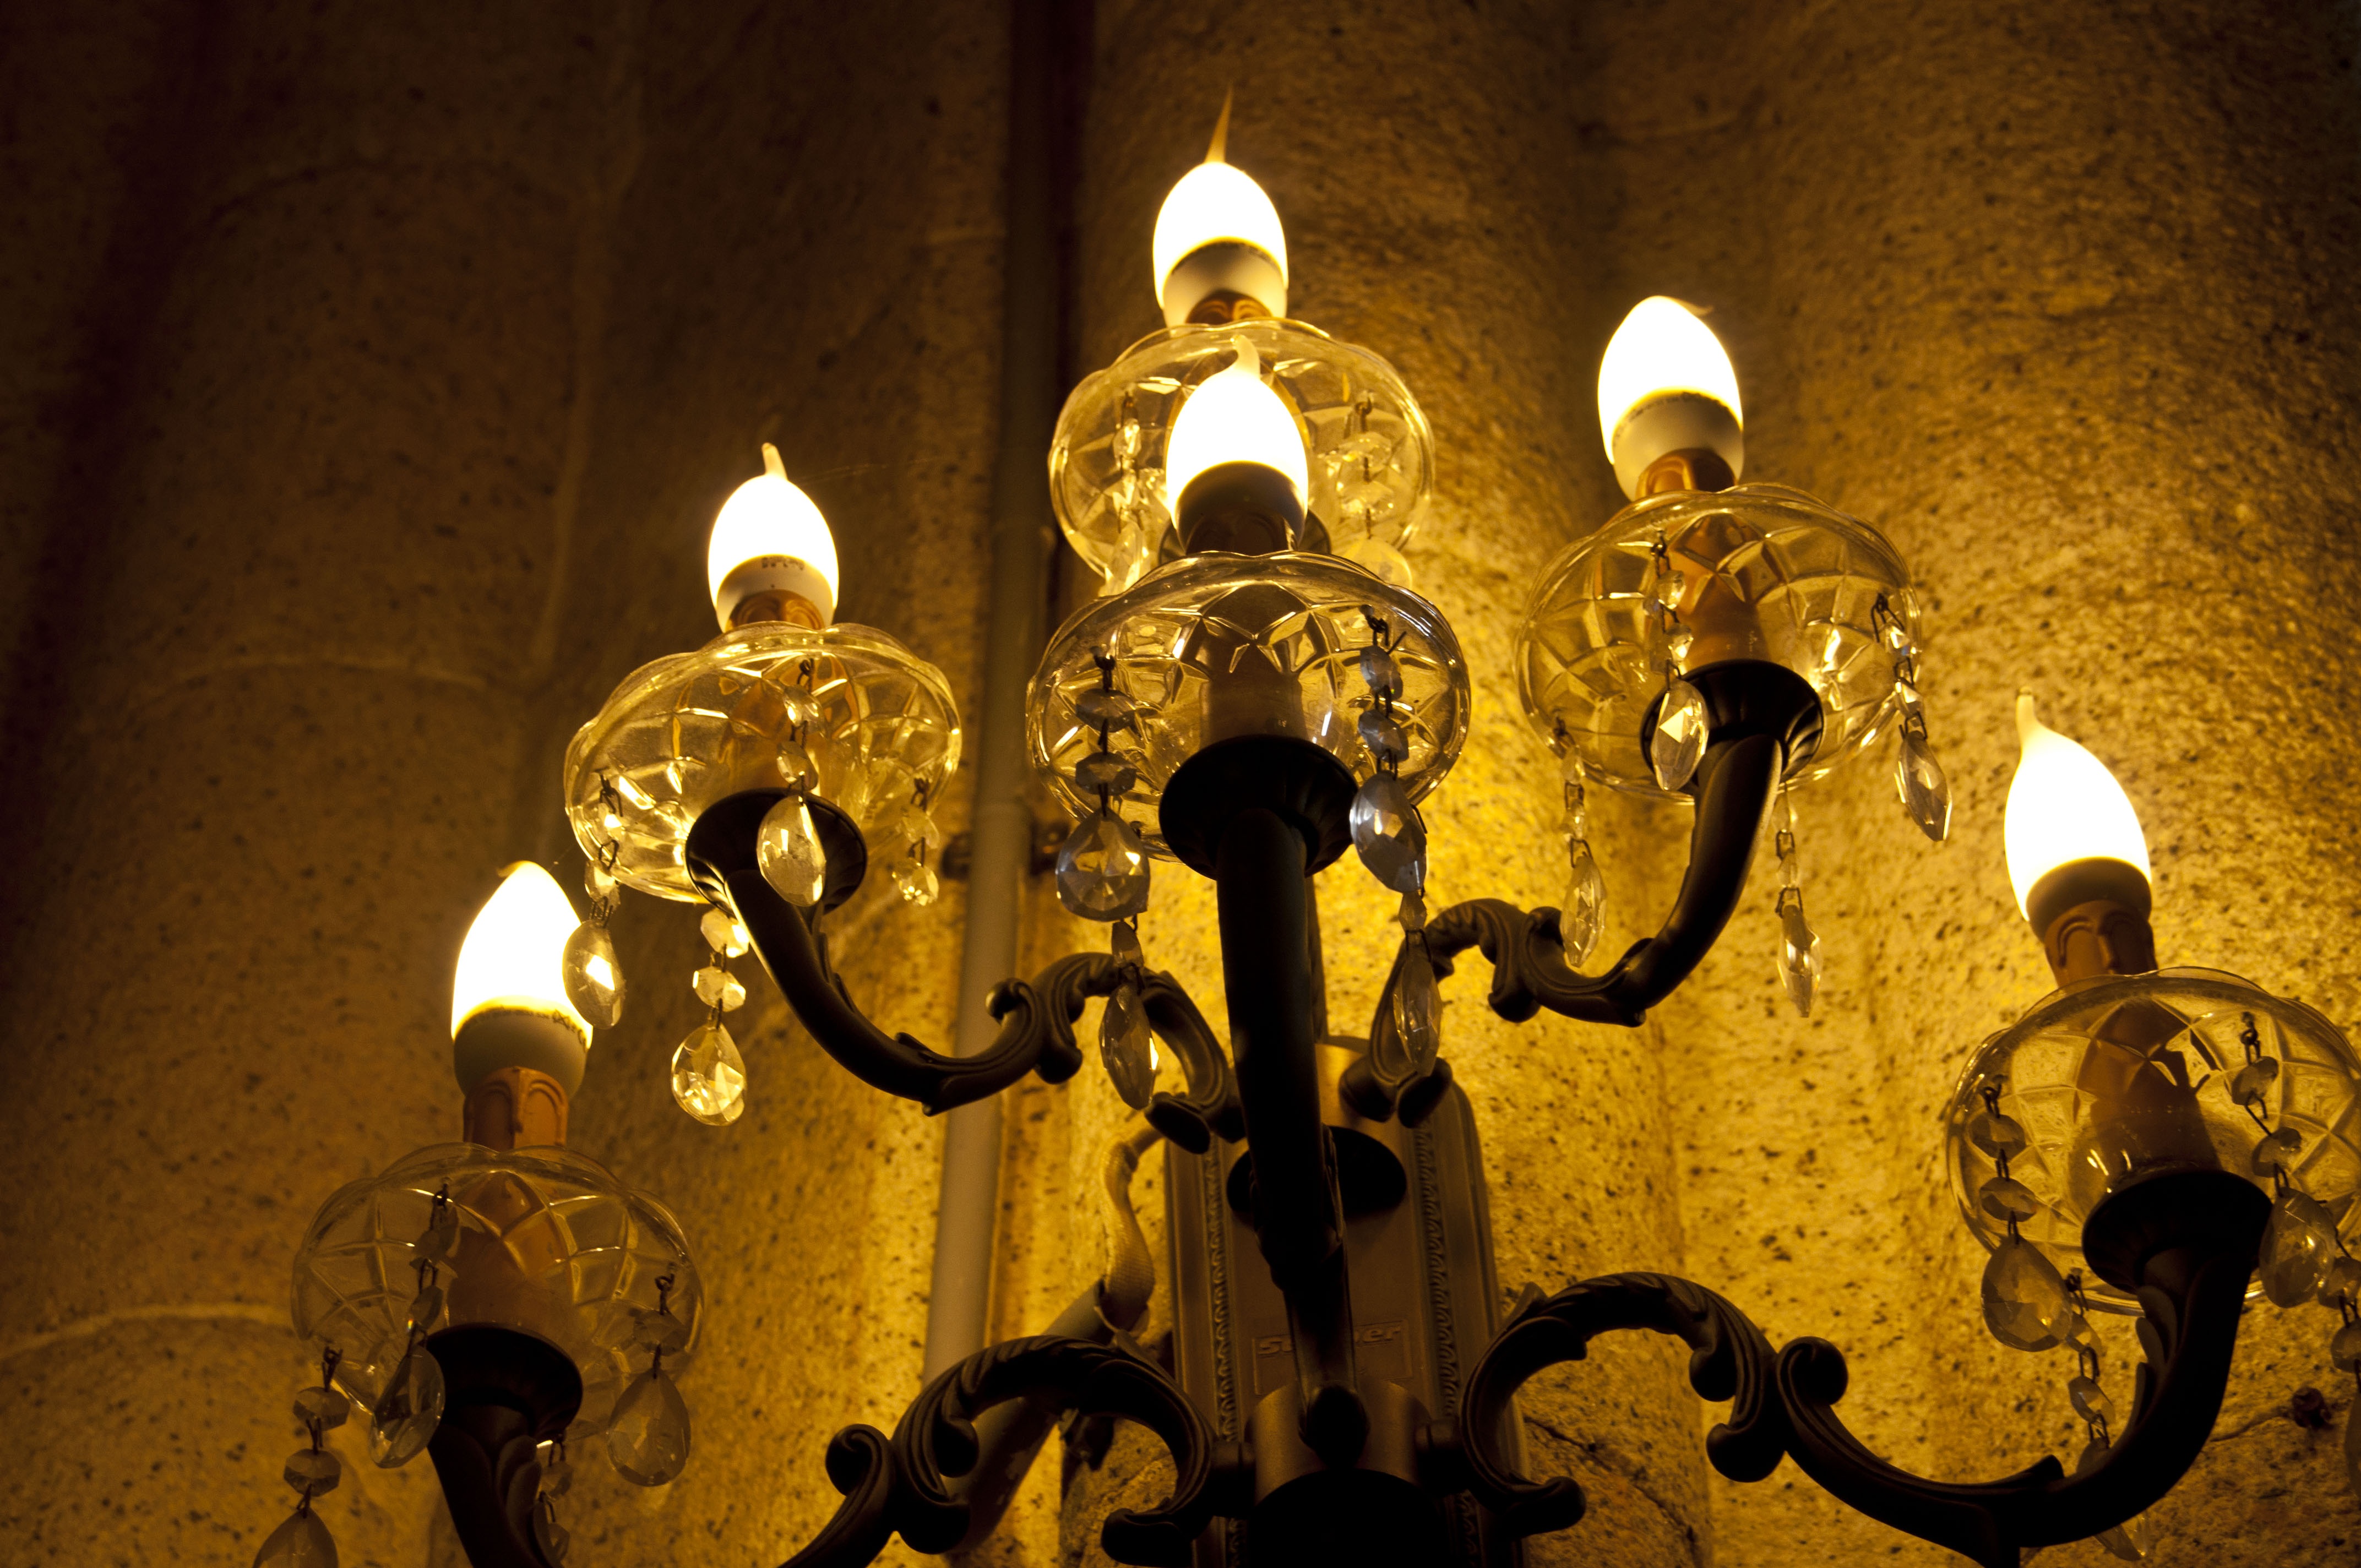
light, wall, religion, church, lamp, candle, lighting, candlestick, catholic, temple, light fixture, ancient history, sacred heart guangzhou